Great American Smokeout

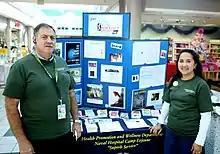
An informational booth for the Great American Smokeout

The Great American Smokeout is an annual intervention event on the third Thursday of November by the American Cancer Society. Approximately 40 million American adults still smoke, and tobacco use remains the single largest preventable cause of disease and premature death in the country. The event challenges people to quit on that day, or use the day to make a plan to quit.